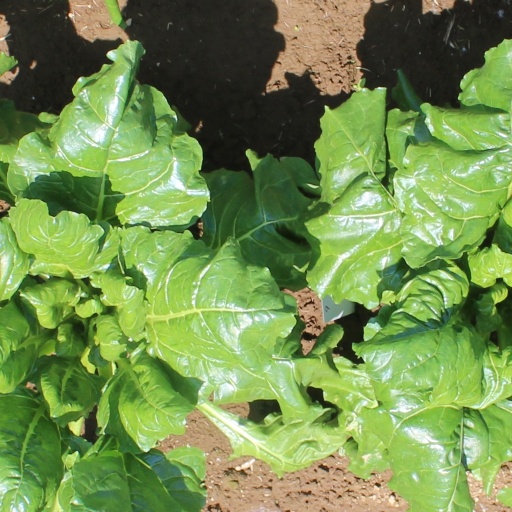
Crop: sugar beet